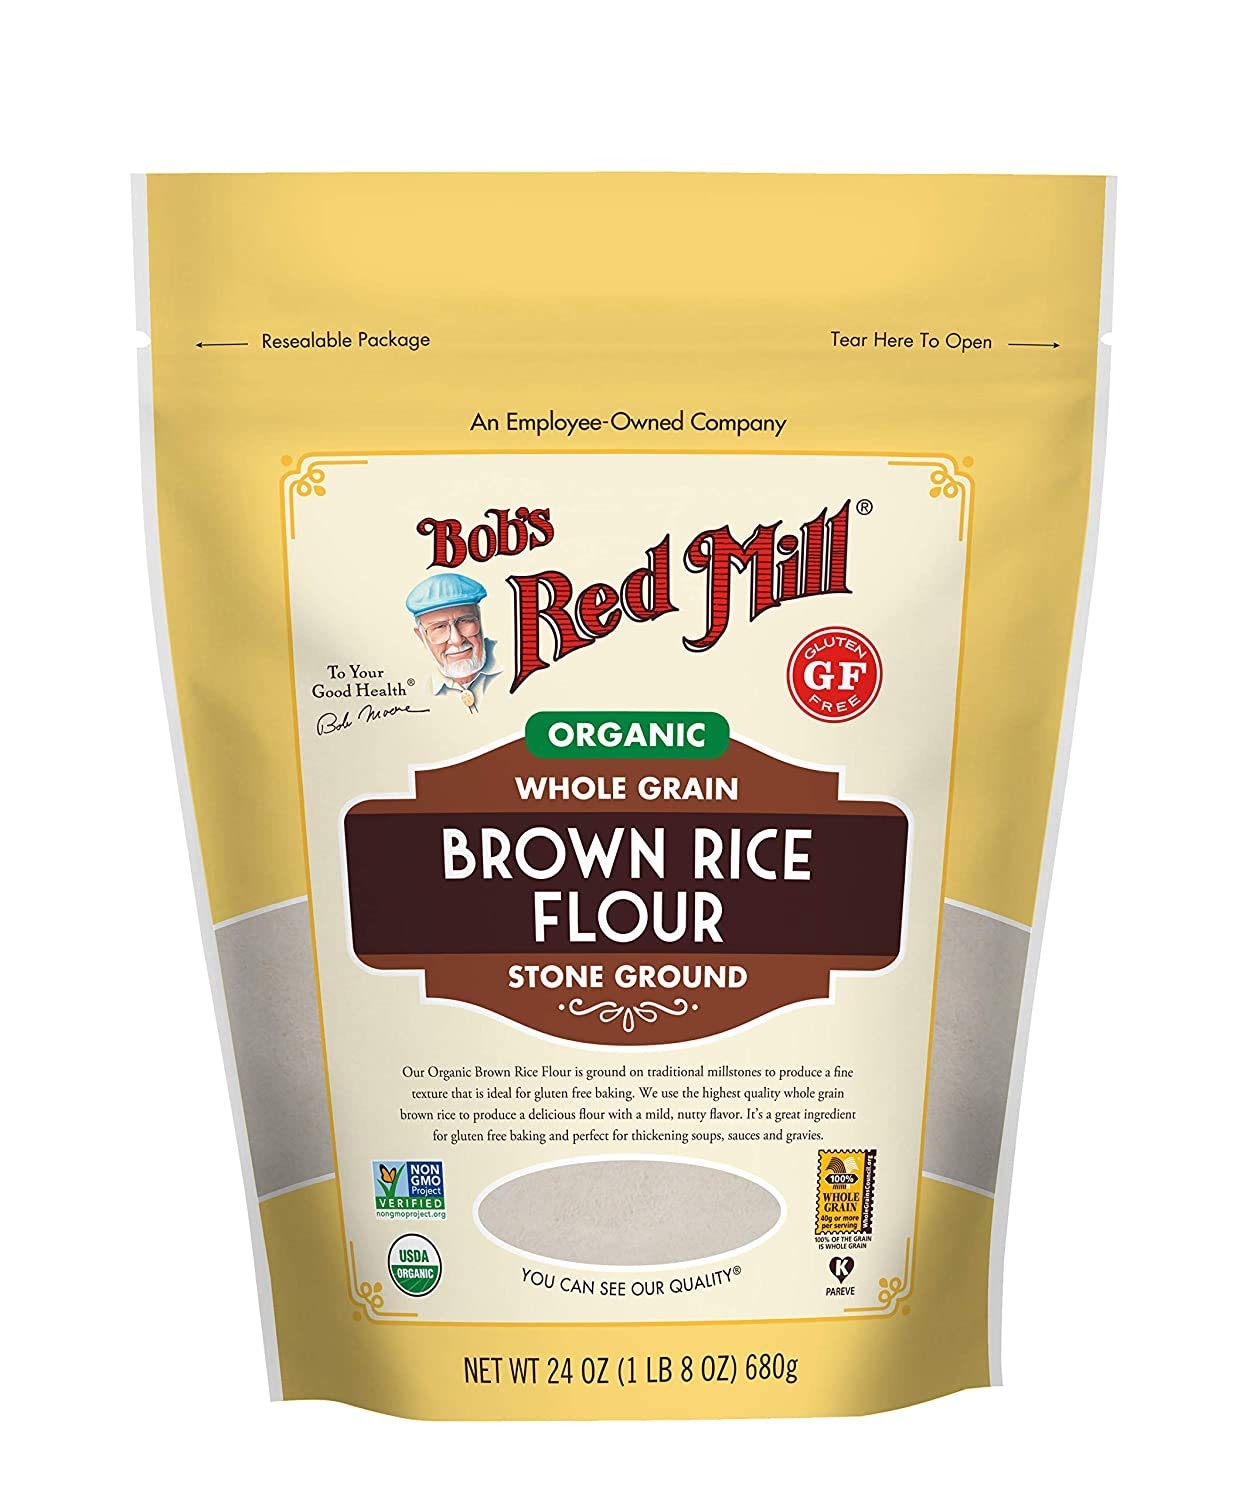
Item Name: Bob's Red Mill Organic Whole Grain Brown Rice Flour 24 Ounce
Bullet Point: Low Cholesterol, Low Fat, Low Saturated Fat
Value: 24.0
Unit: Ounce

Price: 8.395